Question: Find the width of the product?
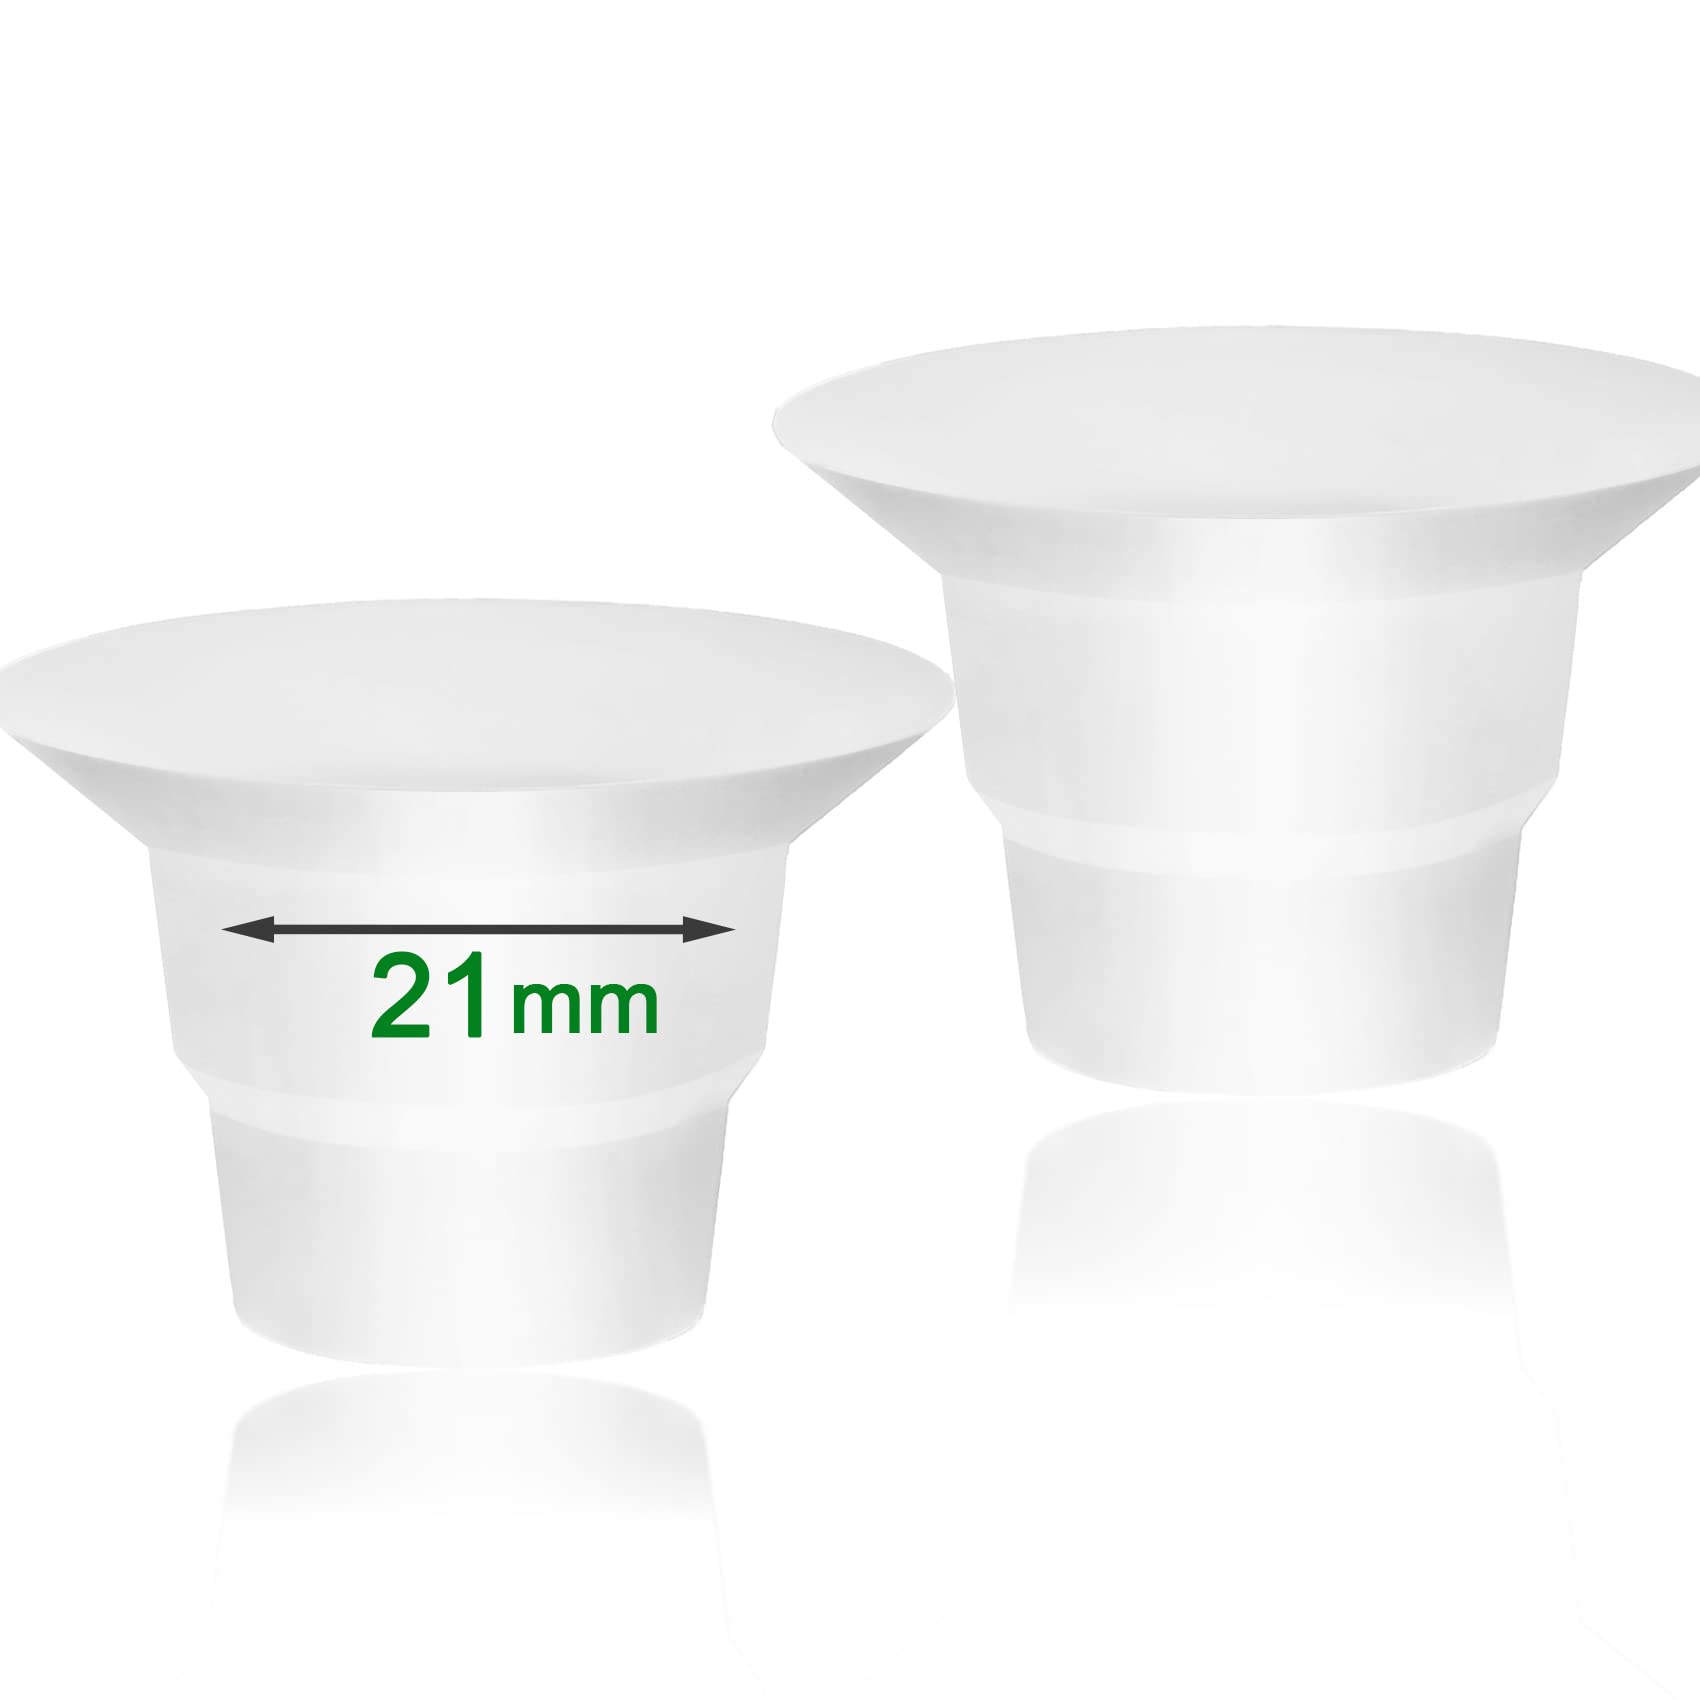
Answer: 21.0 millimetre